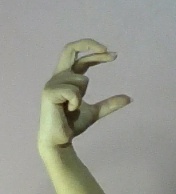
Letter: thal